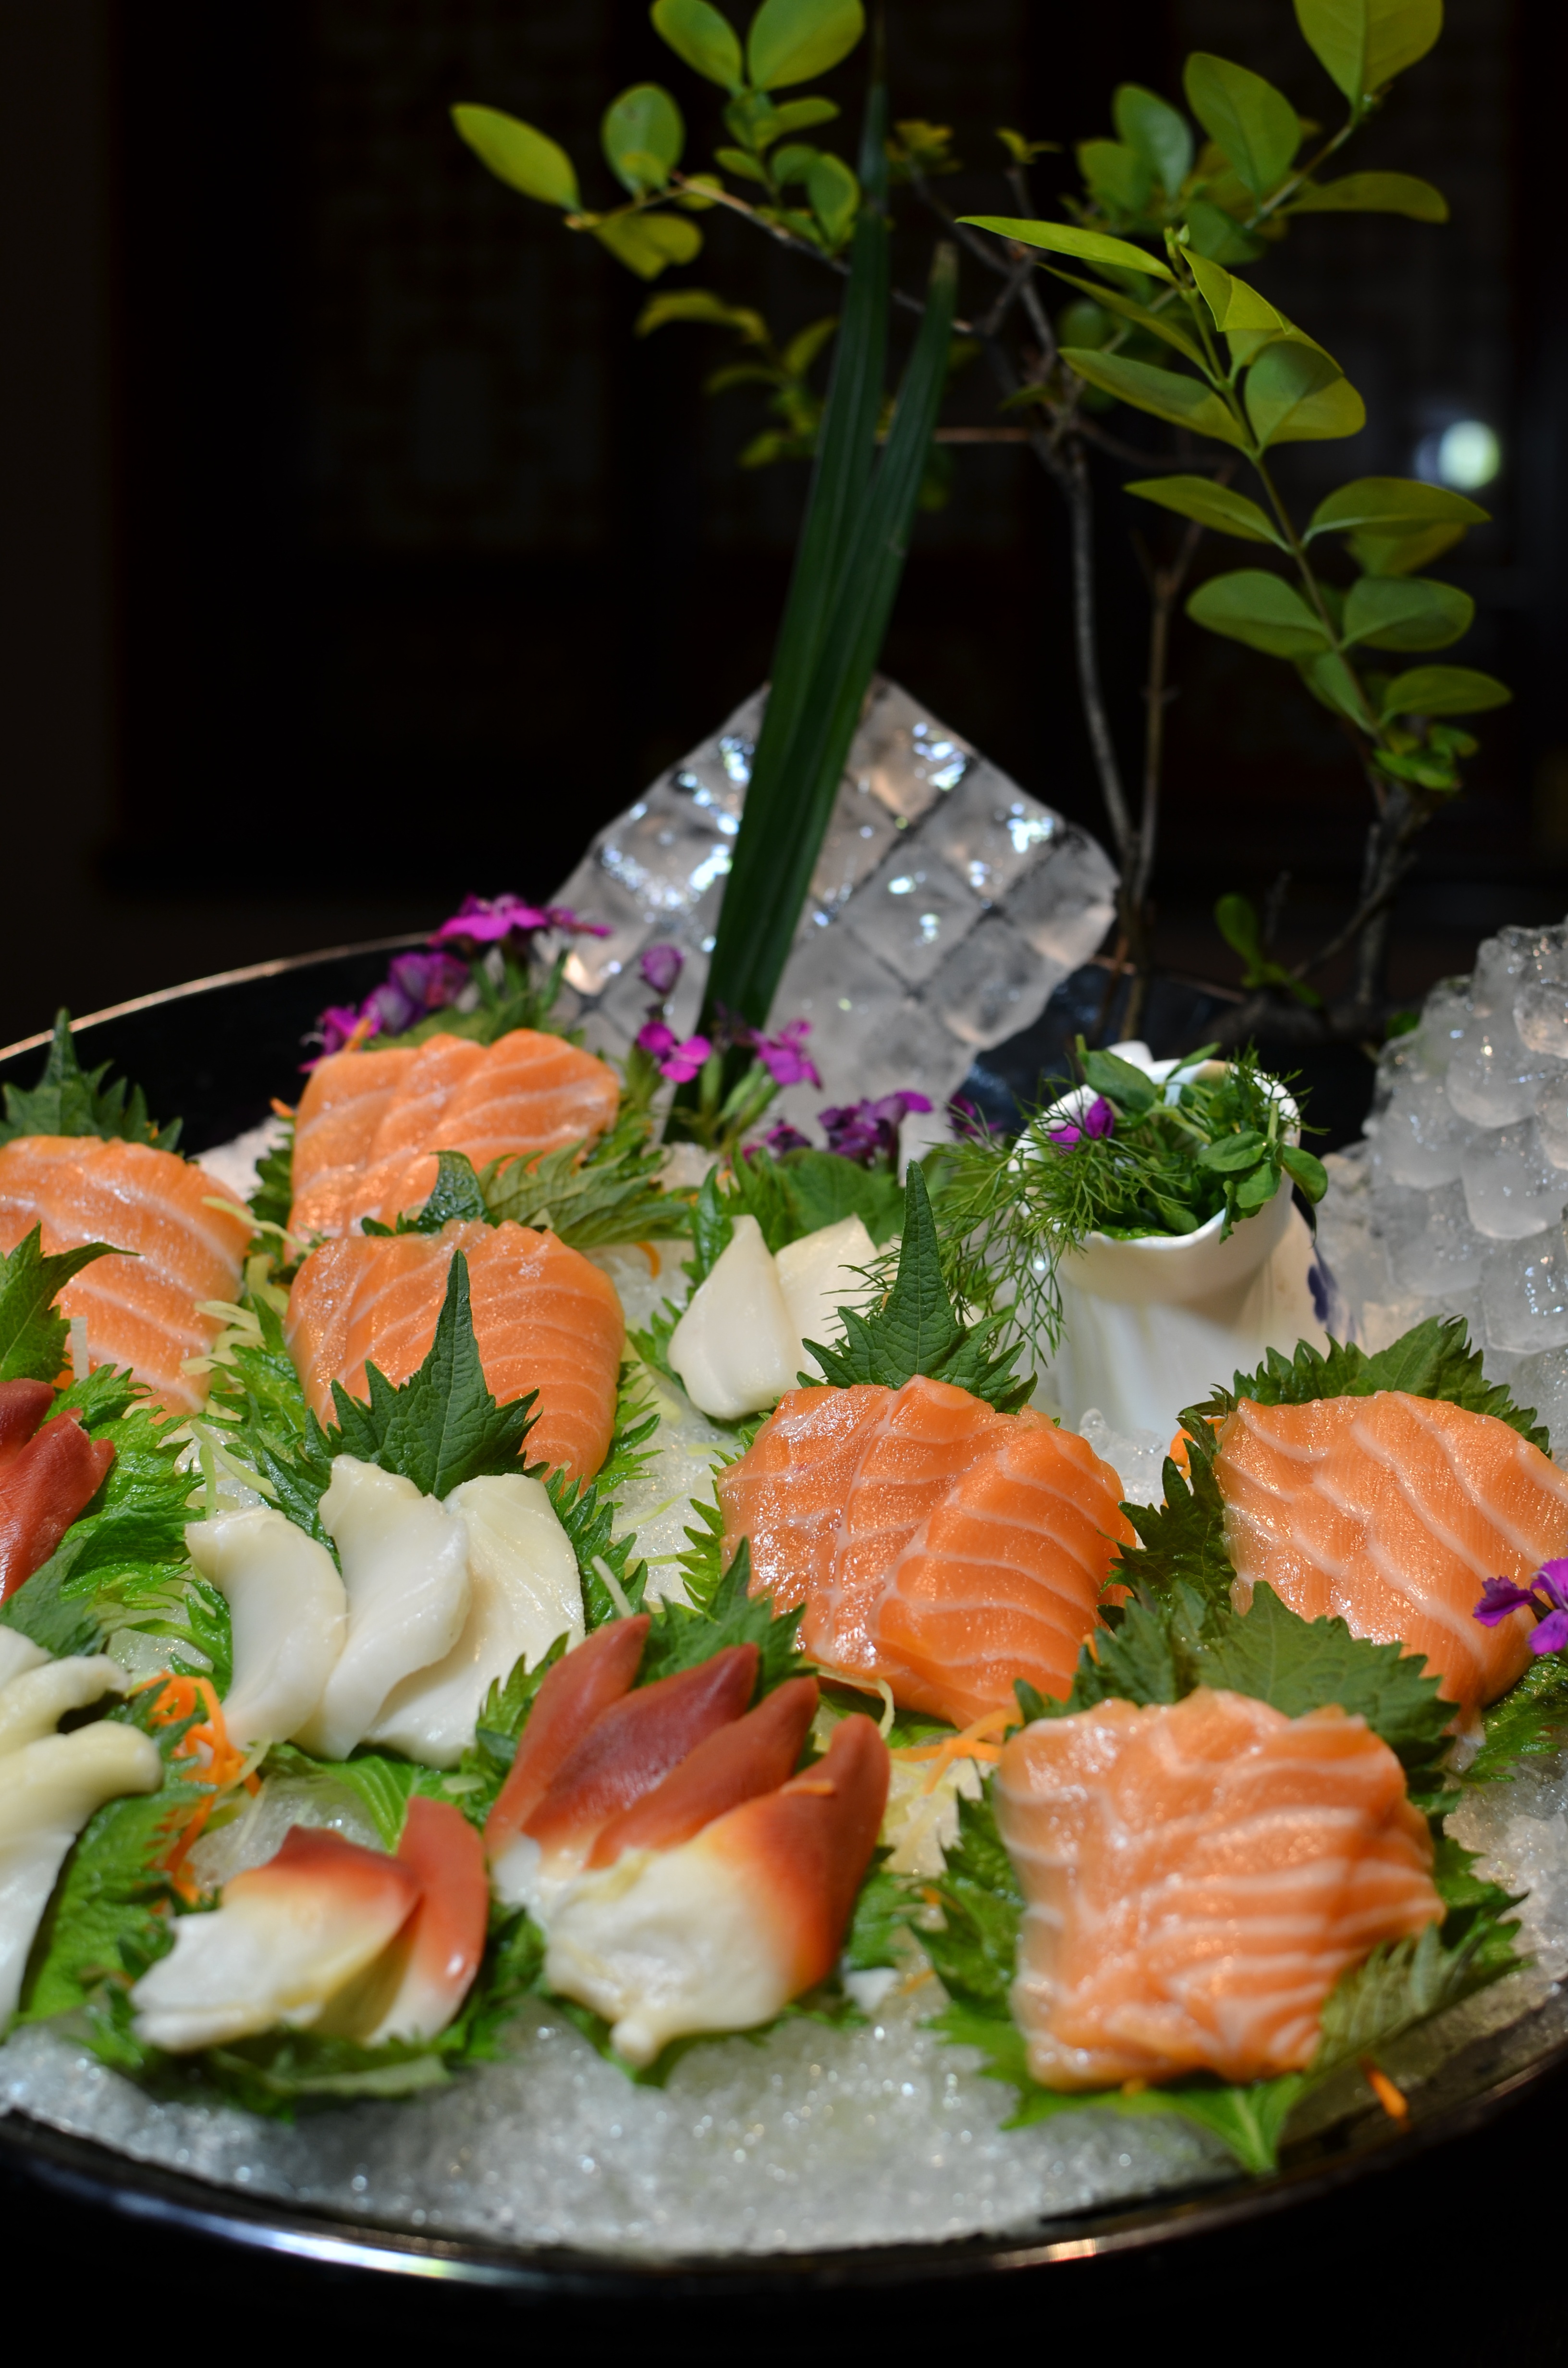
flower, dish, meal, food, produce, fish, cuisine, buffet, asian food, sashimi, vegetables, salmon, catering, floristry, hors d oeuvre, smoked salmon